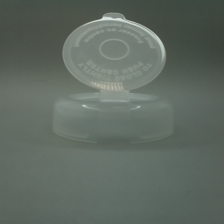
Color: white/transparent
Cap type: flip-top cap